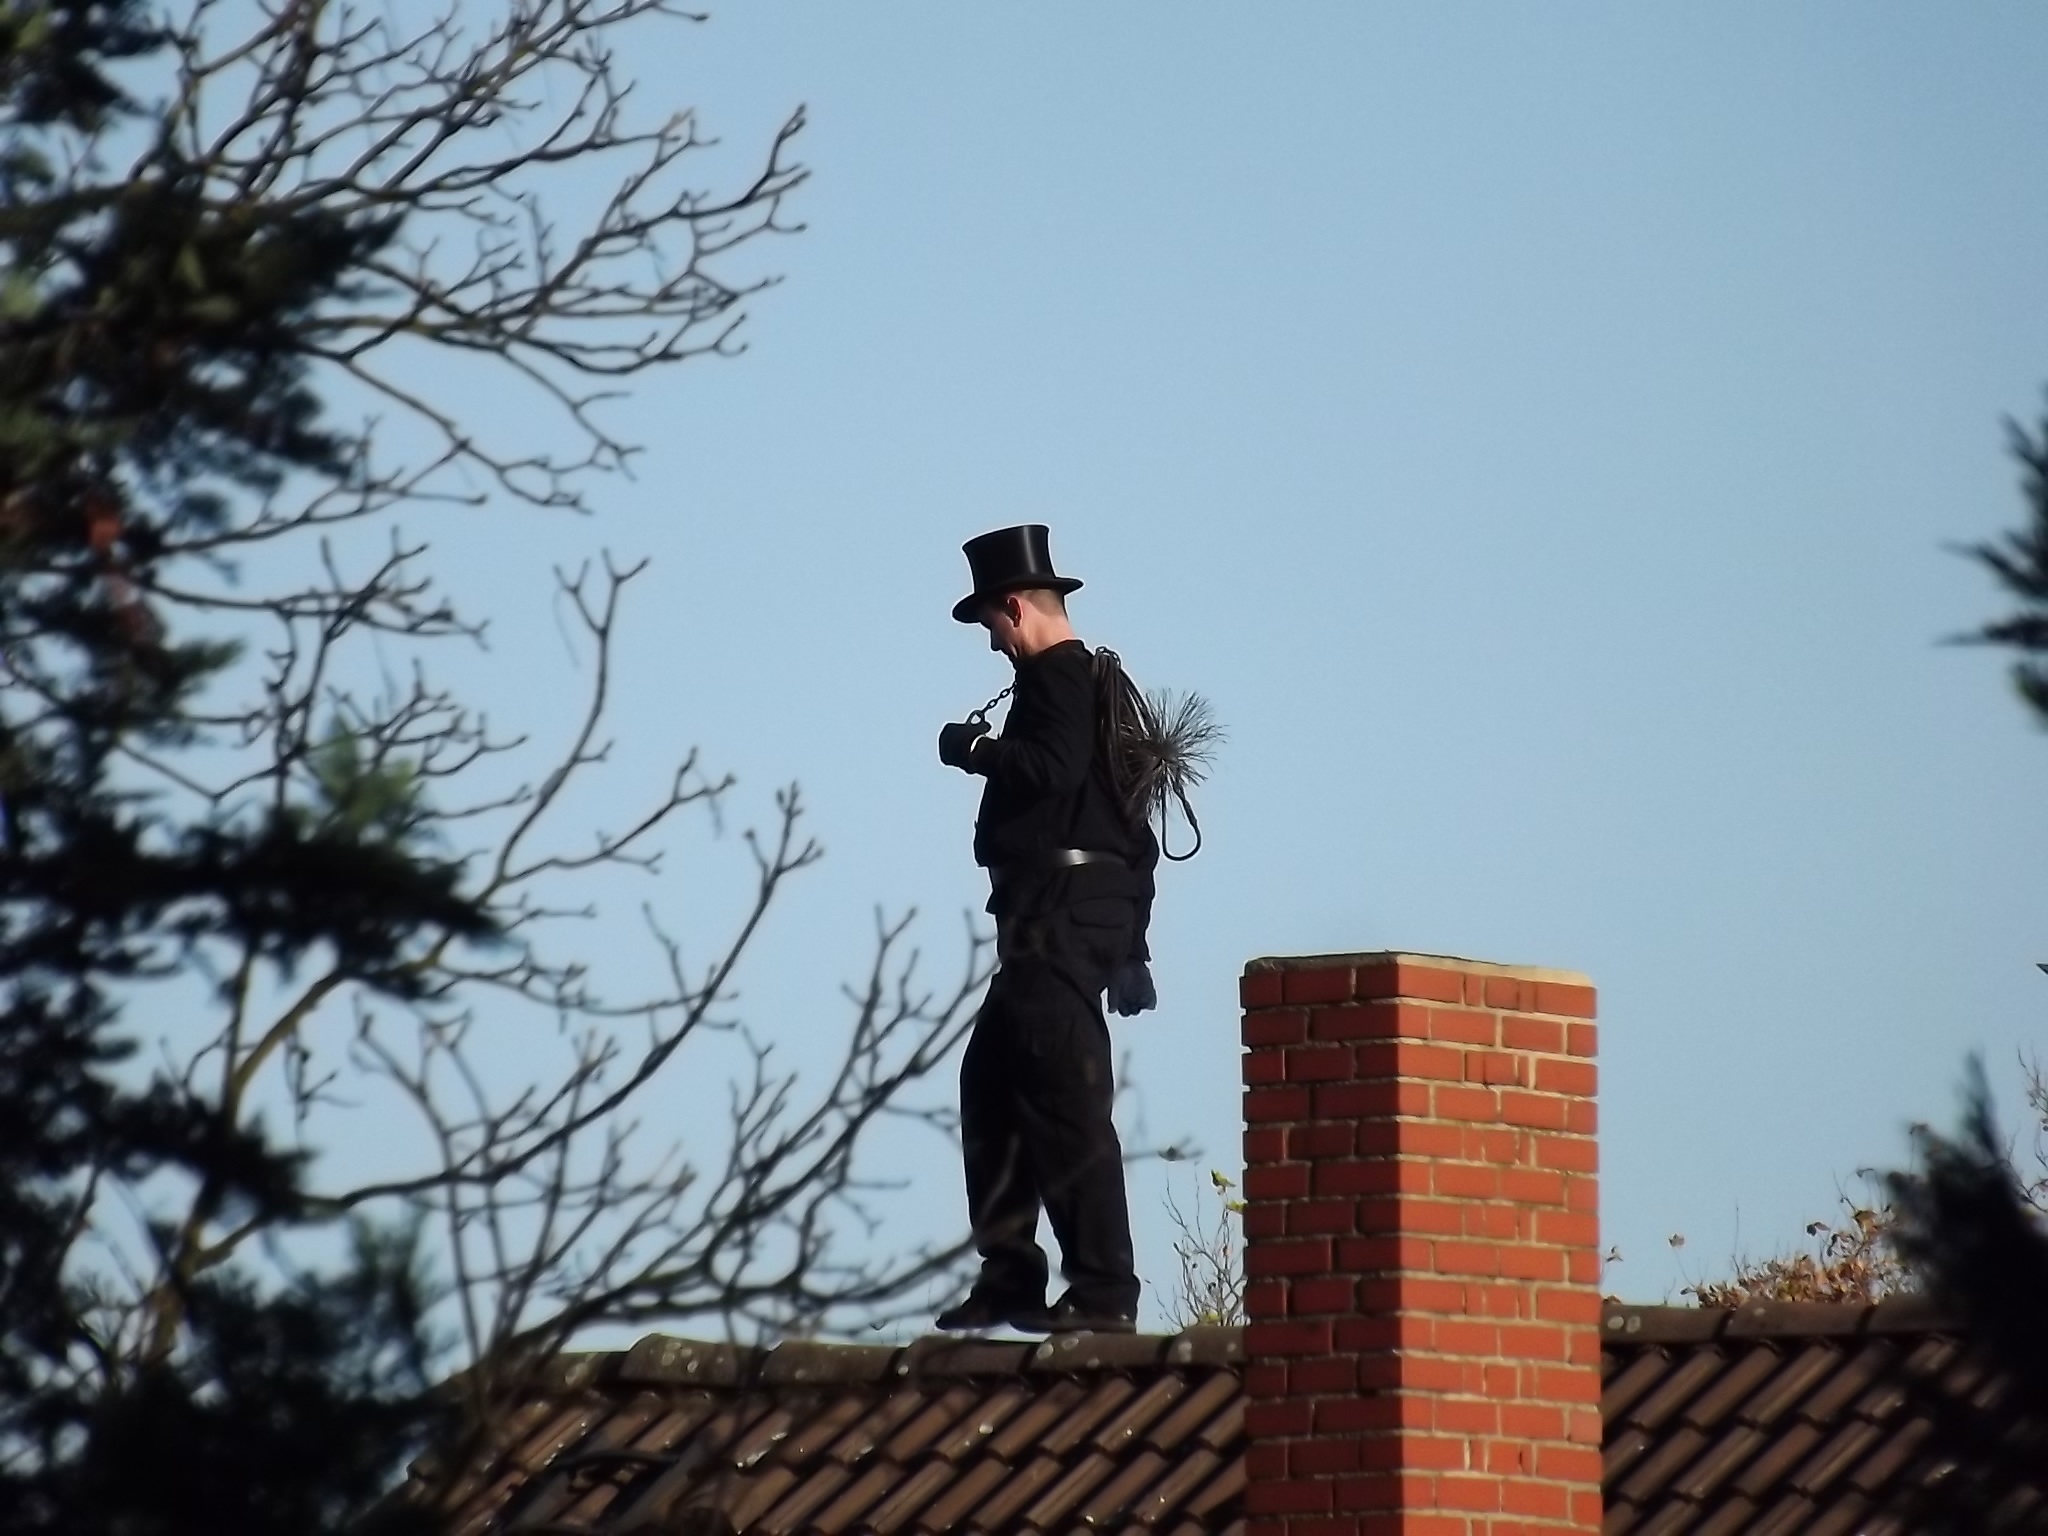
tree, sky, roof, monument, profession, chimney sweep, black man